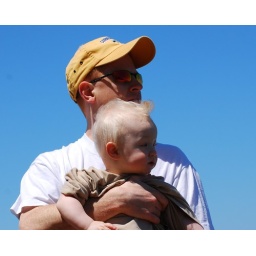
The girl in the pink bikini... went that a way...